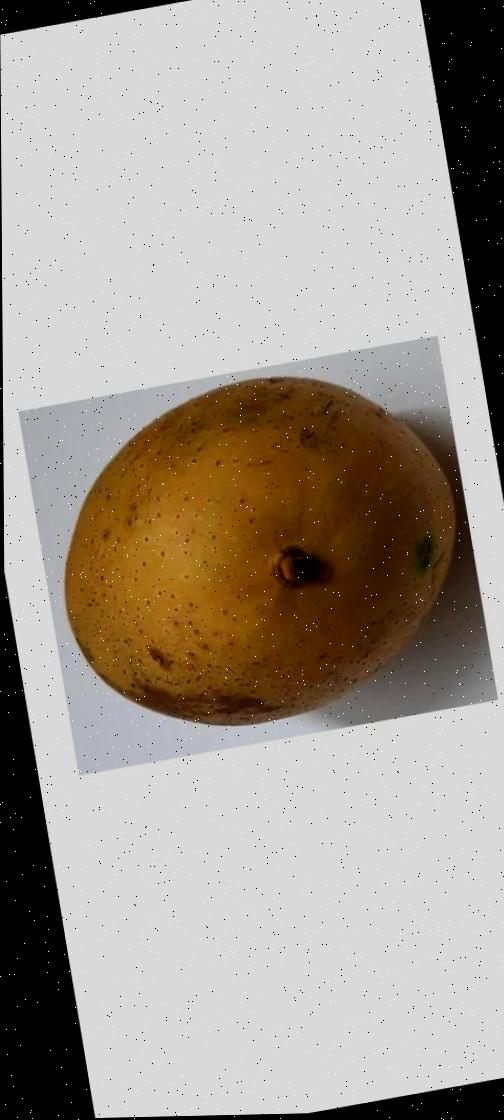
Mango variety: Ashshina Classic